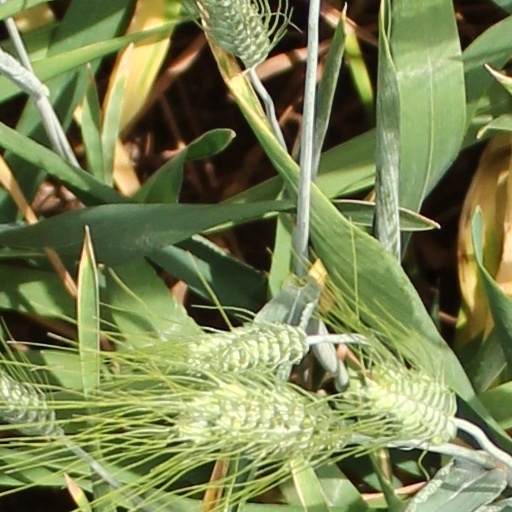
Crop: wheat